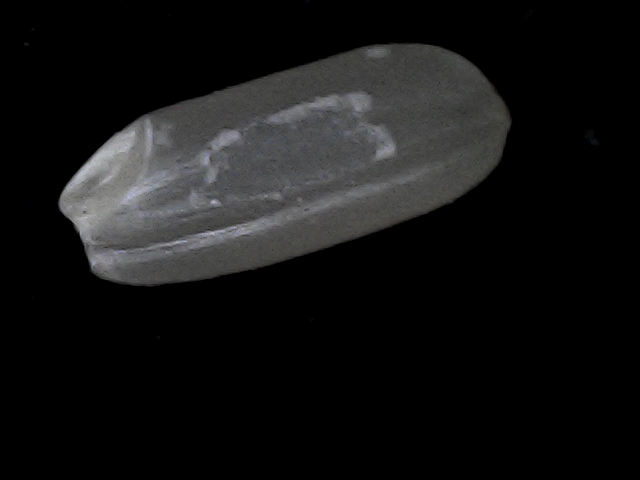
Rice variety: BD95